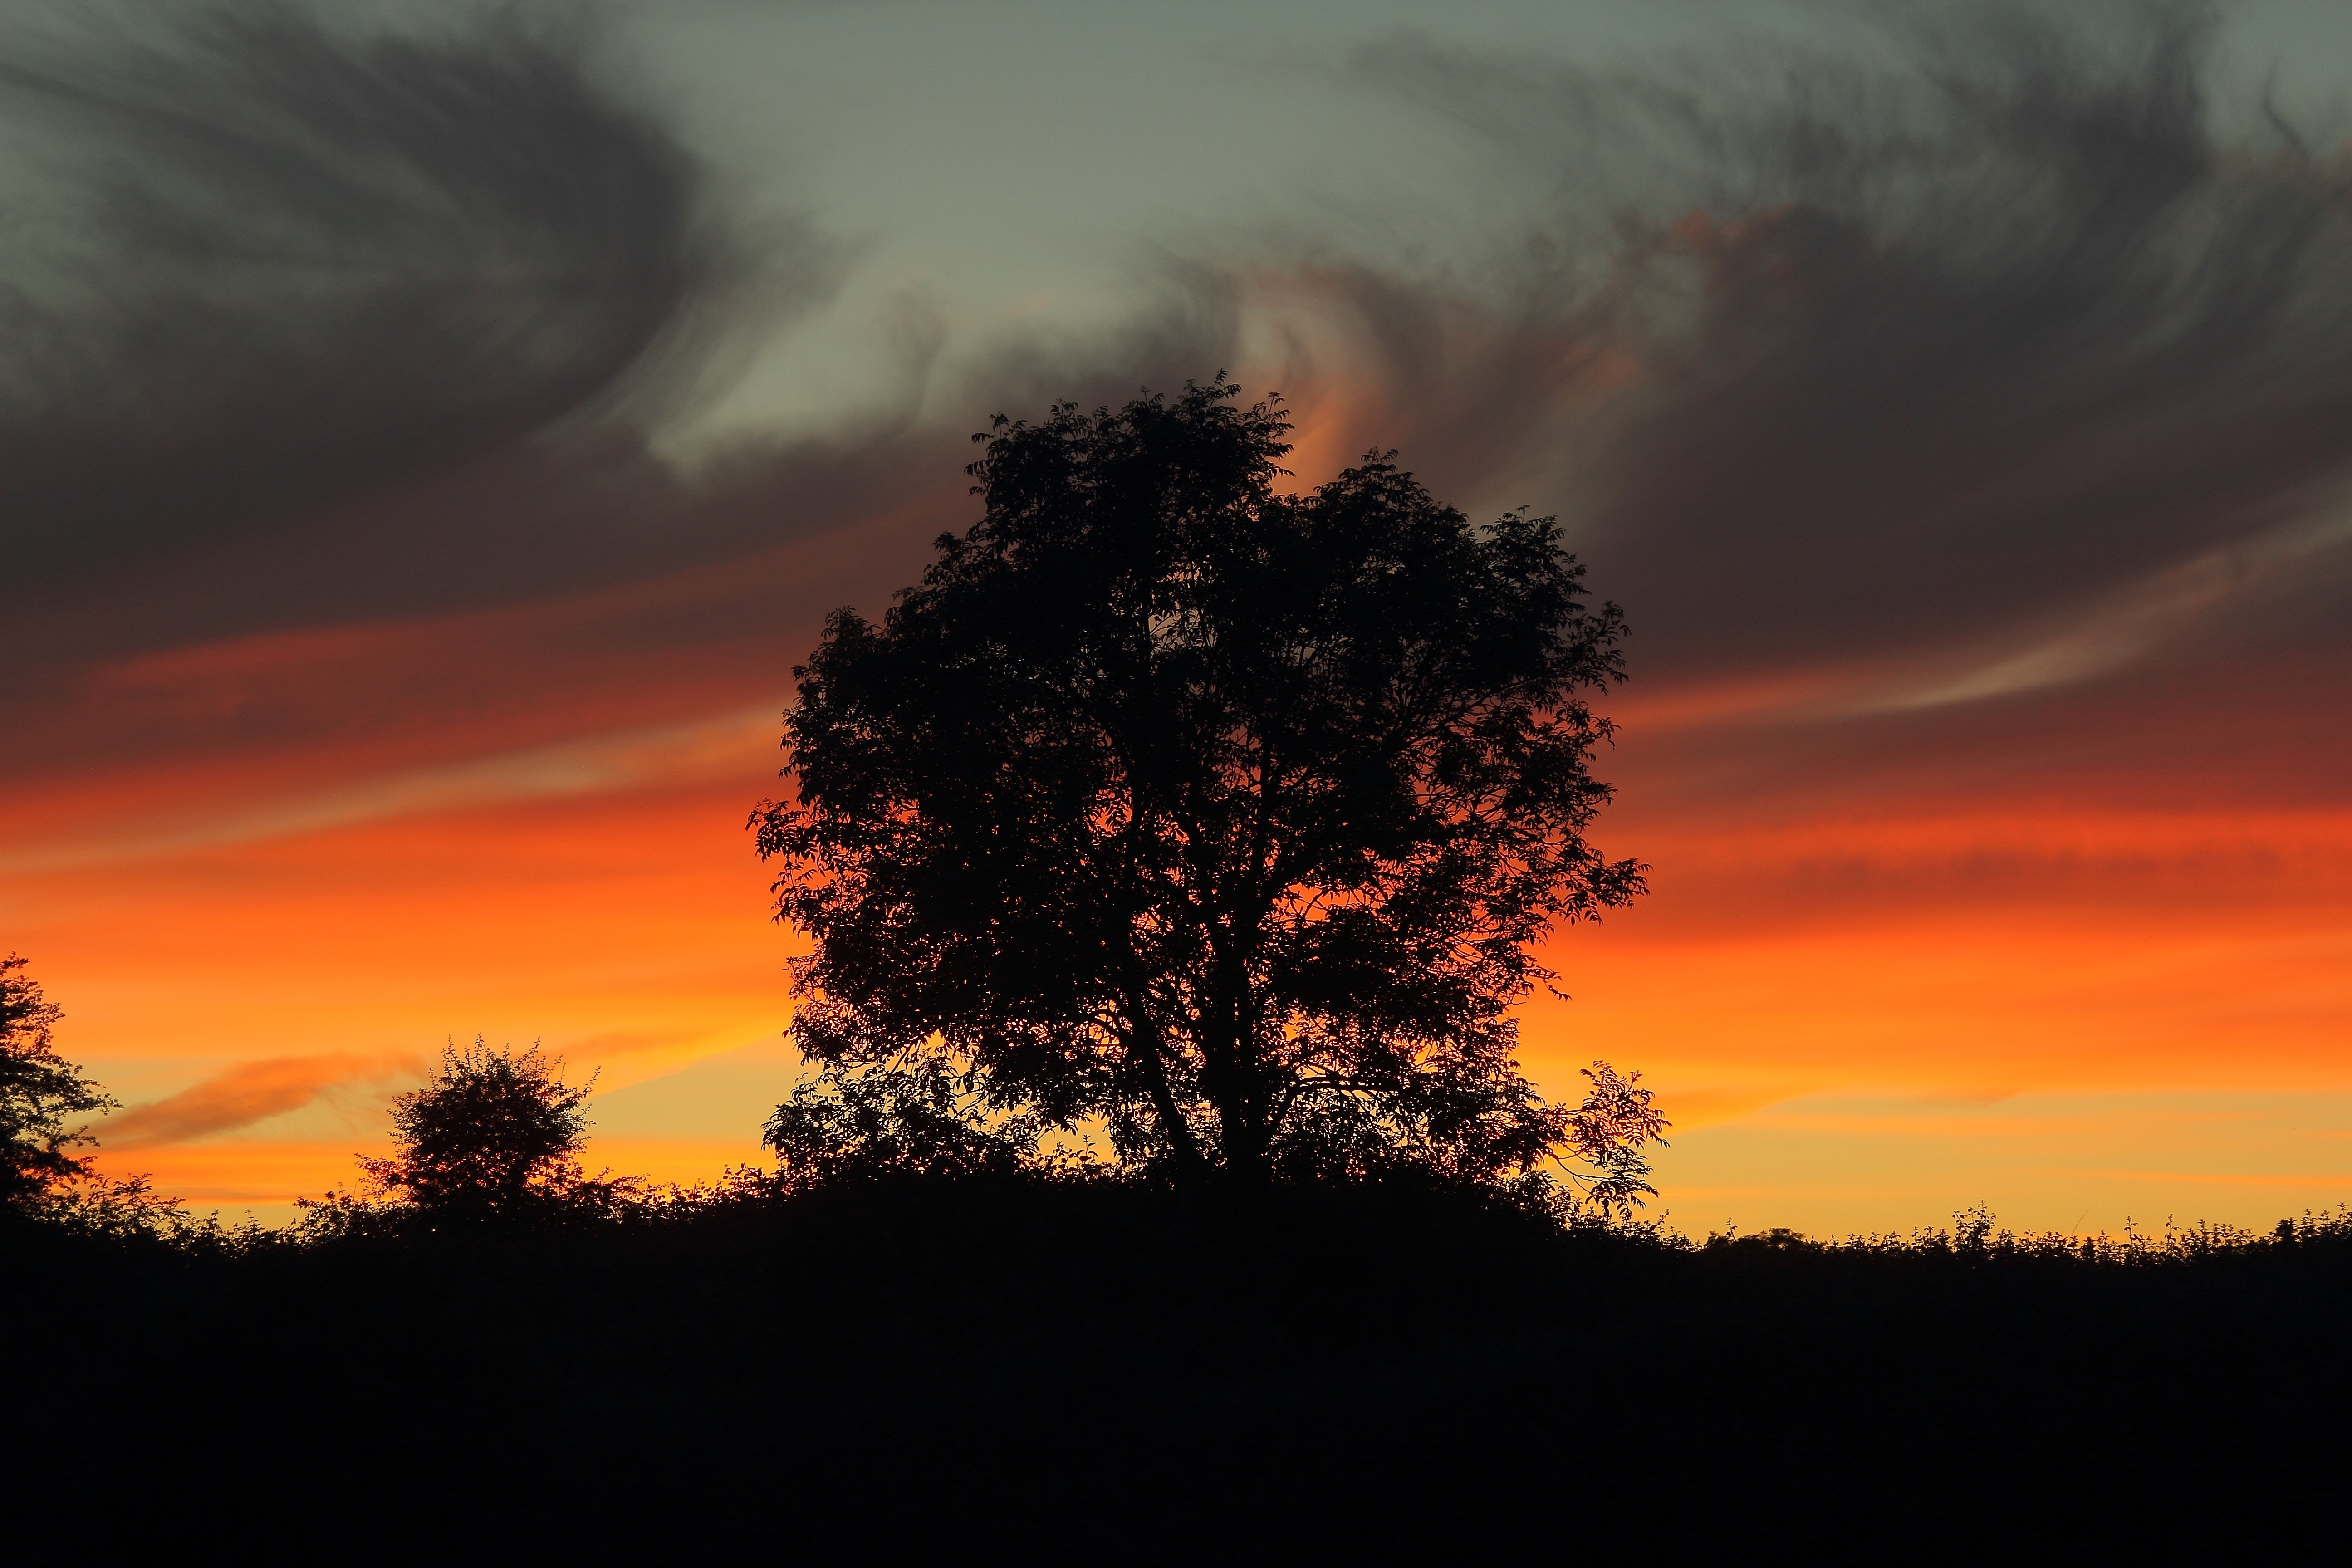
tree, nature, horizon, silhouette, cloud, sky, sun, sunrise, sunset, field, sunlight, morning, dawn, atmosphere, dusk, evening, priroda, afterglow, atmospheric phenomenon, woody plant, red sky at morning